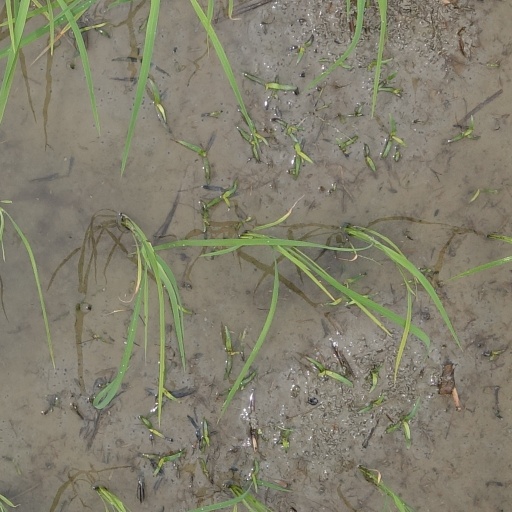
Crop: rice